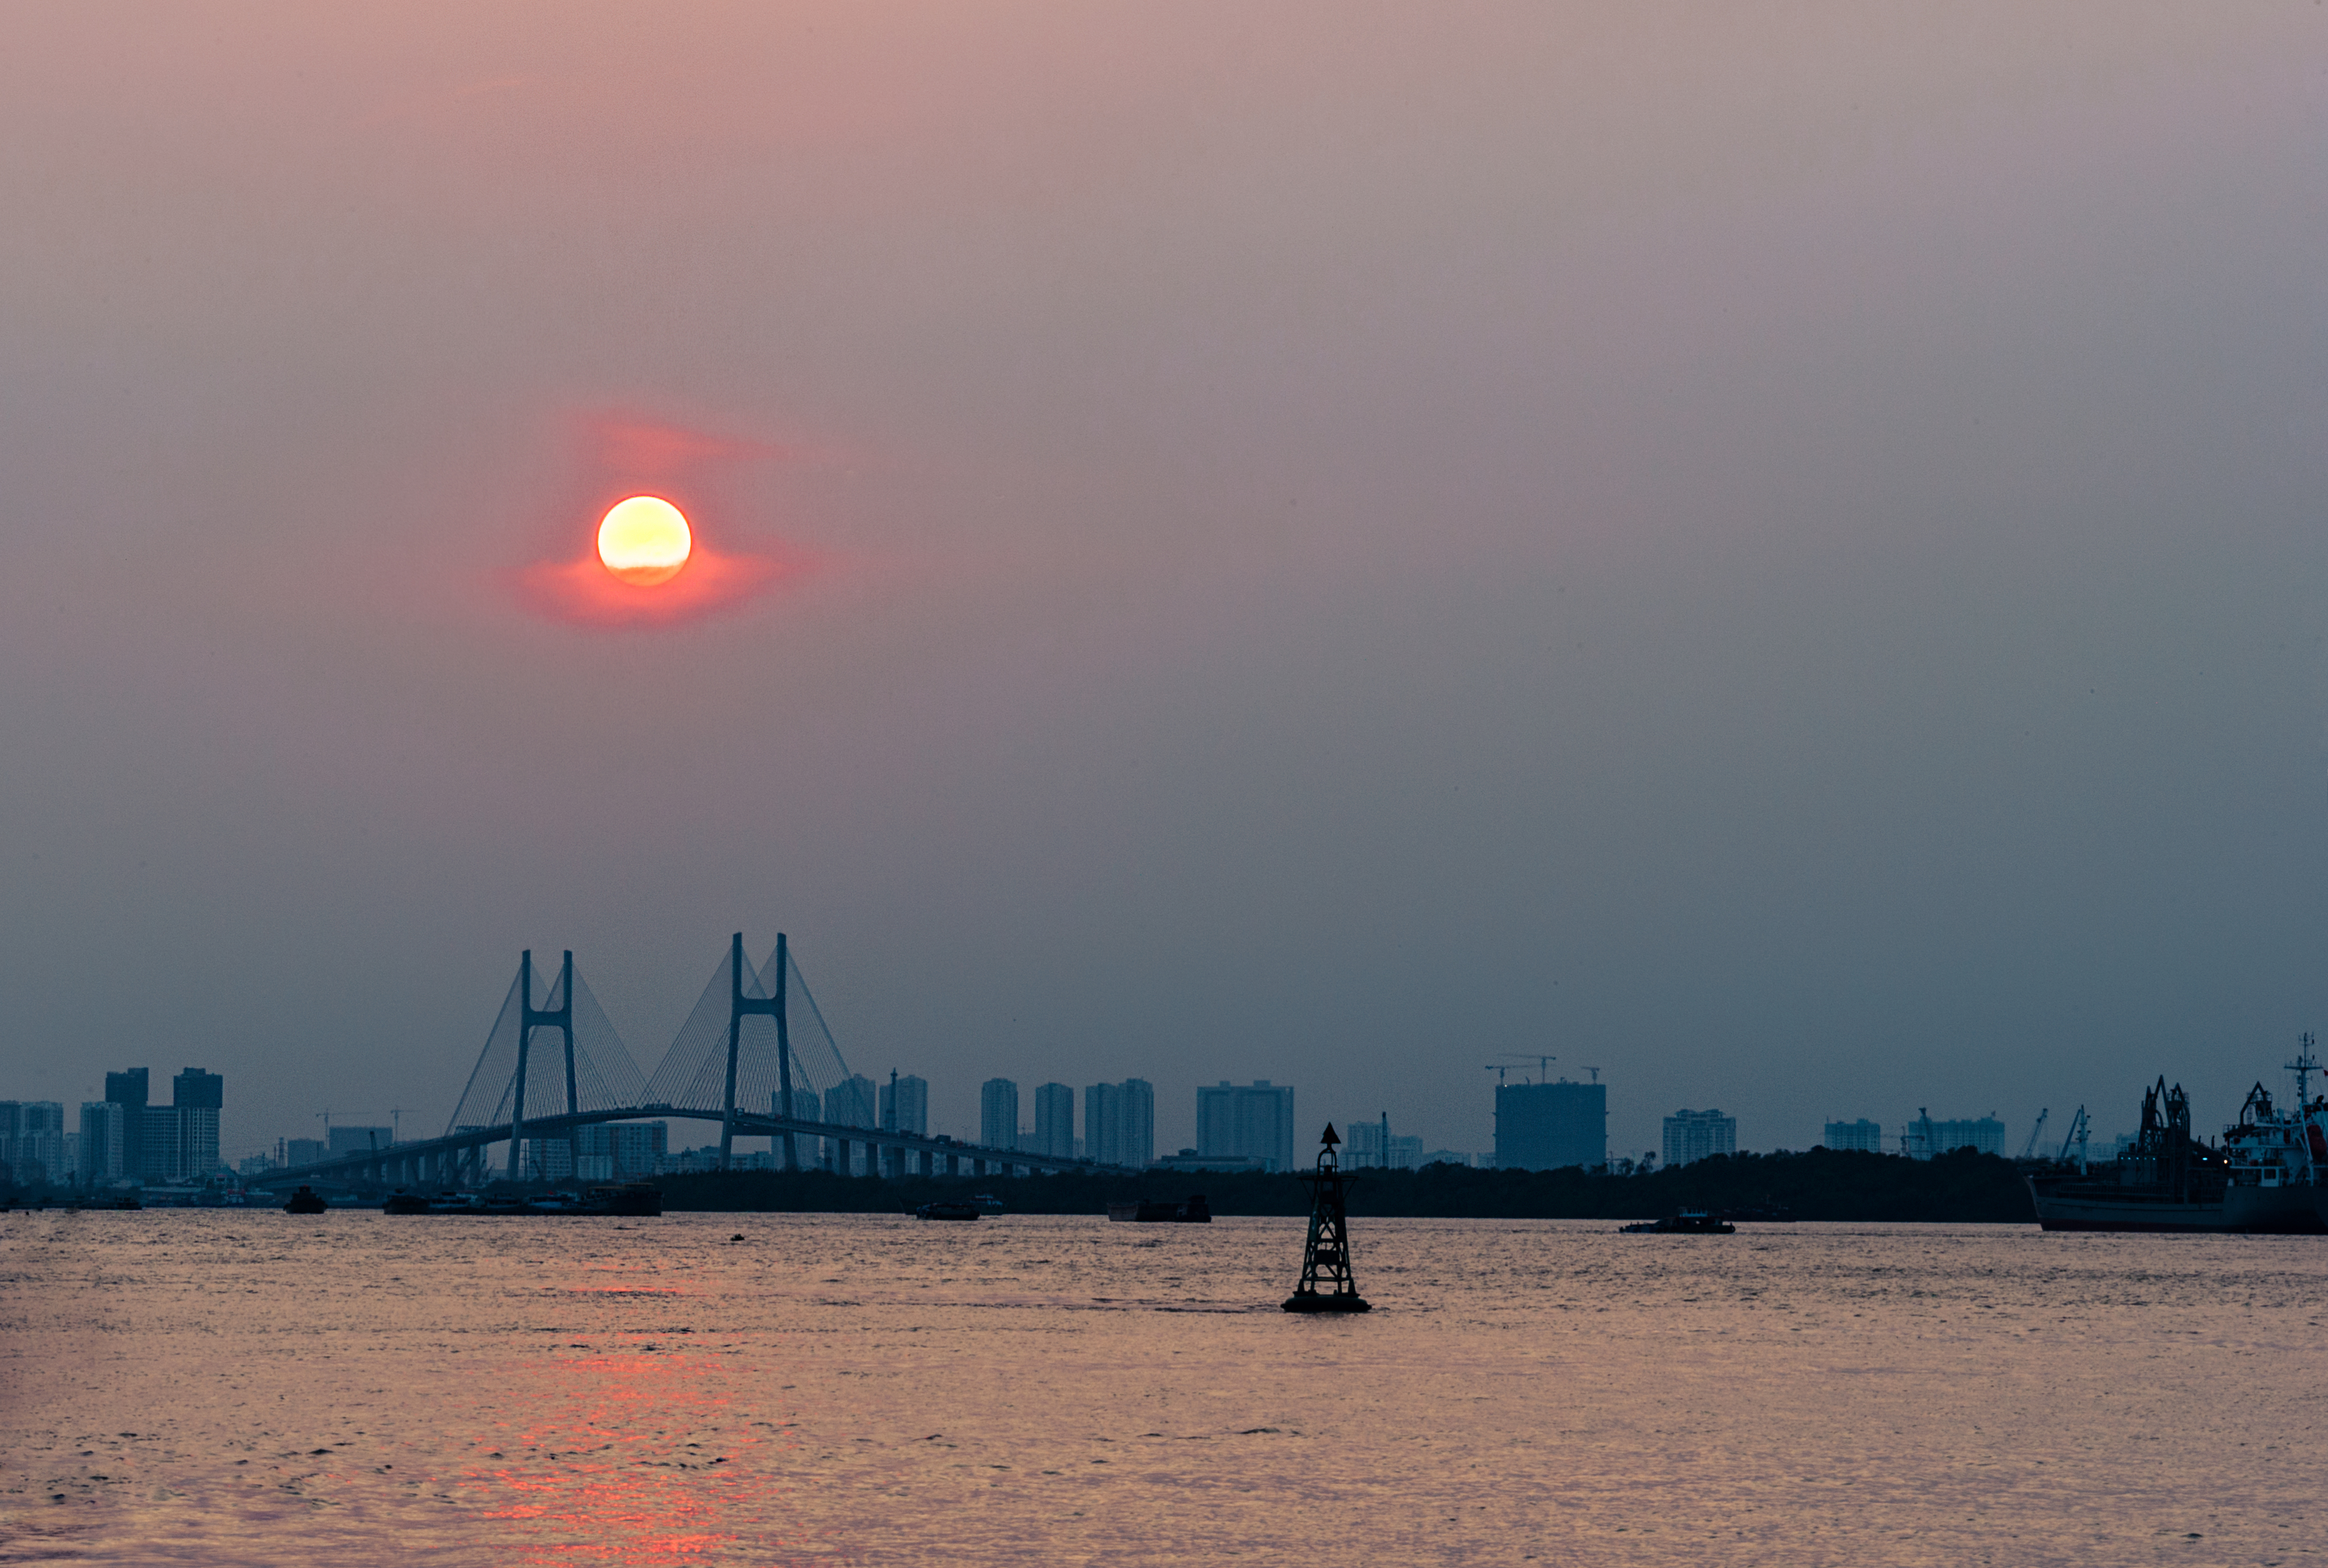
sun, nature, sky, sunset, sea, afterglow, sunrise, horizon, waterway, skyline, dawn, dusk, evening, river, morning, water, calm, atmosphere, daytime, shore, city, sunlight, red sky at morning, cloud, ocean